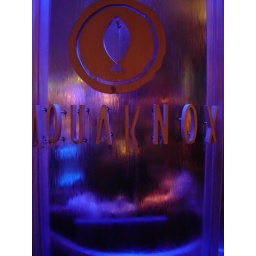
Water wall feature at Aquaknox lounge in the Venetian